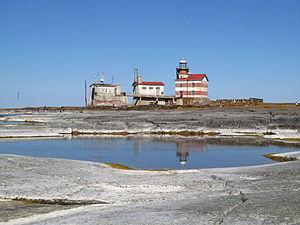
Le phare de Märket, en finnois Märketin majakka, en suédois Märkets fyr, est un phare construit sur Märket, une petite île de la mer Baltique partagée entre la Finlande et la Suède.
Märket, en suédois [ˈmærkə], littéralement « la marque », est une petite île de la mer Baltique partagée entre la Finlande et la Suède. Rocheuse, dénudée et n'abritant qu'un phare automatisé, elle est incluse dans un vaste site Ramsar, l'archipel de Signilskär-Märket, grâce aux très nombreux oiseaux marins et phoques qui y vivent.